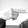
ASL letter: H